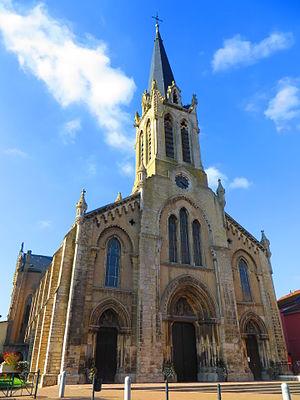
Château-Salins l'église Saint-Jean-Baptiste
Château-Salins est une commune française située dans le département de la Moselle, en région Grand Est.